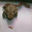
Label: frog